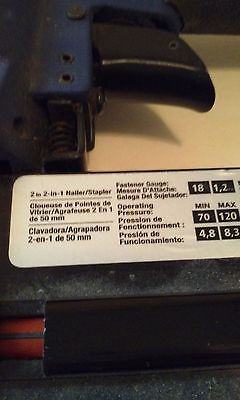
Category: stapler